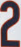
Number: 2